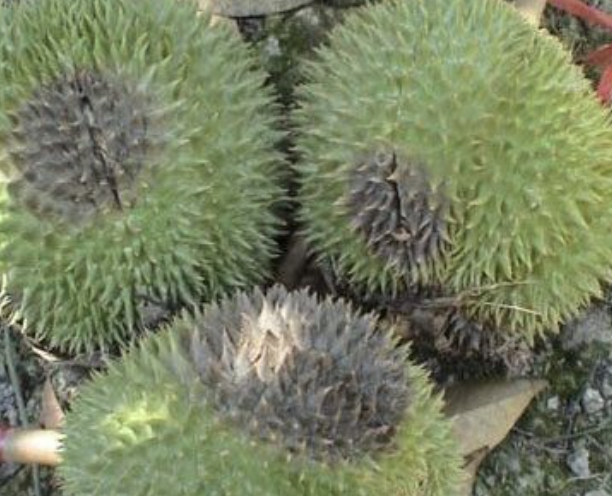
Label: fruit_rot